Panteón Nacional Román Baldorioty de Castro

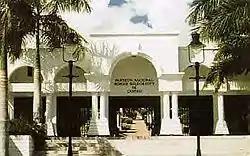
The Panteón Nacional Román Baldorioty de Castro, previously known as "Cementerio Antiguo de Ponce" (looking north)

The Panteón Nacional Román Baldorioty de Castro (English: Román Baldorioty de Castro National Pantheon) is a tract of land in Barrio Segundo of the city of Ponce, Puerto Rico, originally designed as the city's cemetery, but later converted into what has come to be a famous burial place. Established in 1842, it is Puerto Rico's first (and only) national pantheon. It is the only cemetery dedicated as a museum in Puerto Rico and the Caribbean. Prior to being dedicated as a Panteón Nacional, it was known as Cementerio Viejo or as Cementerio Antiguo de Ponce, and is listed under that name on the U.S. National Register of Historic Places. The Pantheon is named after Román Baldorioty de Castro, a prolific Puerto Rican politician, and firm believer of Puerto Rican autonomy and independence. His remains are located here. The Pantheon also houses a small museum about the history of autonomism in the Island, and it is currently used both as a park and a venue for the expression of culture and the arts. It is called the Museo del Autonomismo Puertorriqueño.